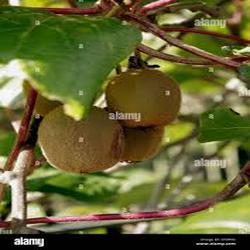
Label: Kiwi